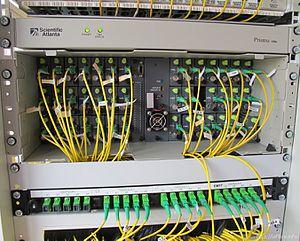
Convetisseur fibre-coaxial et coupleurs fibre optique CityPlay Amiens